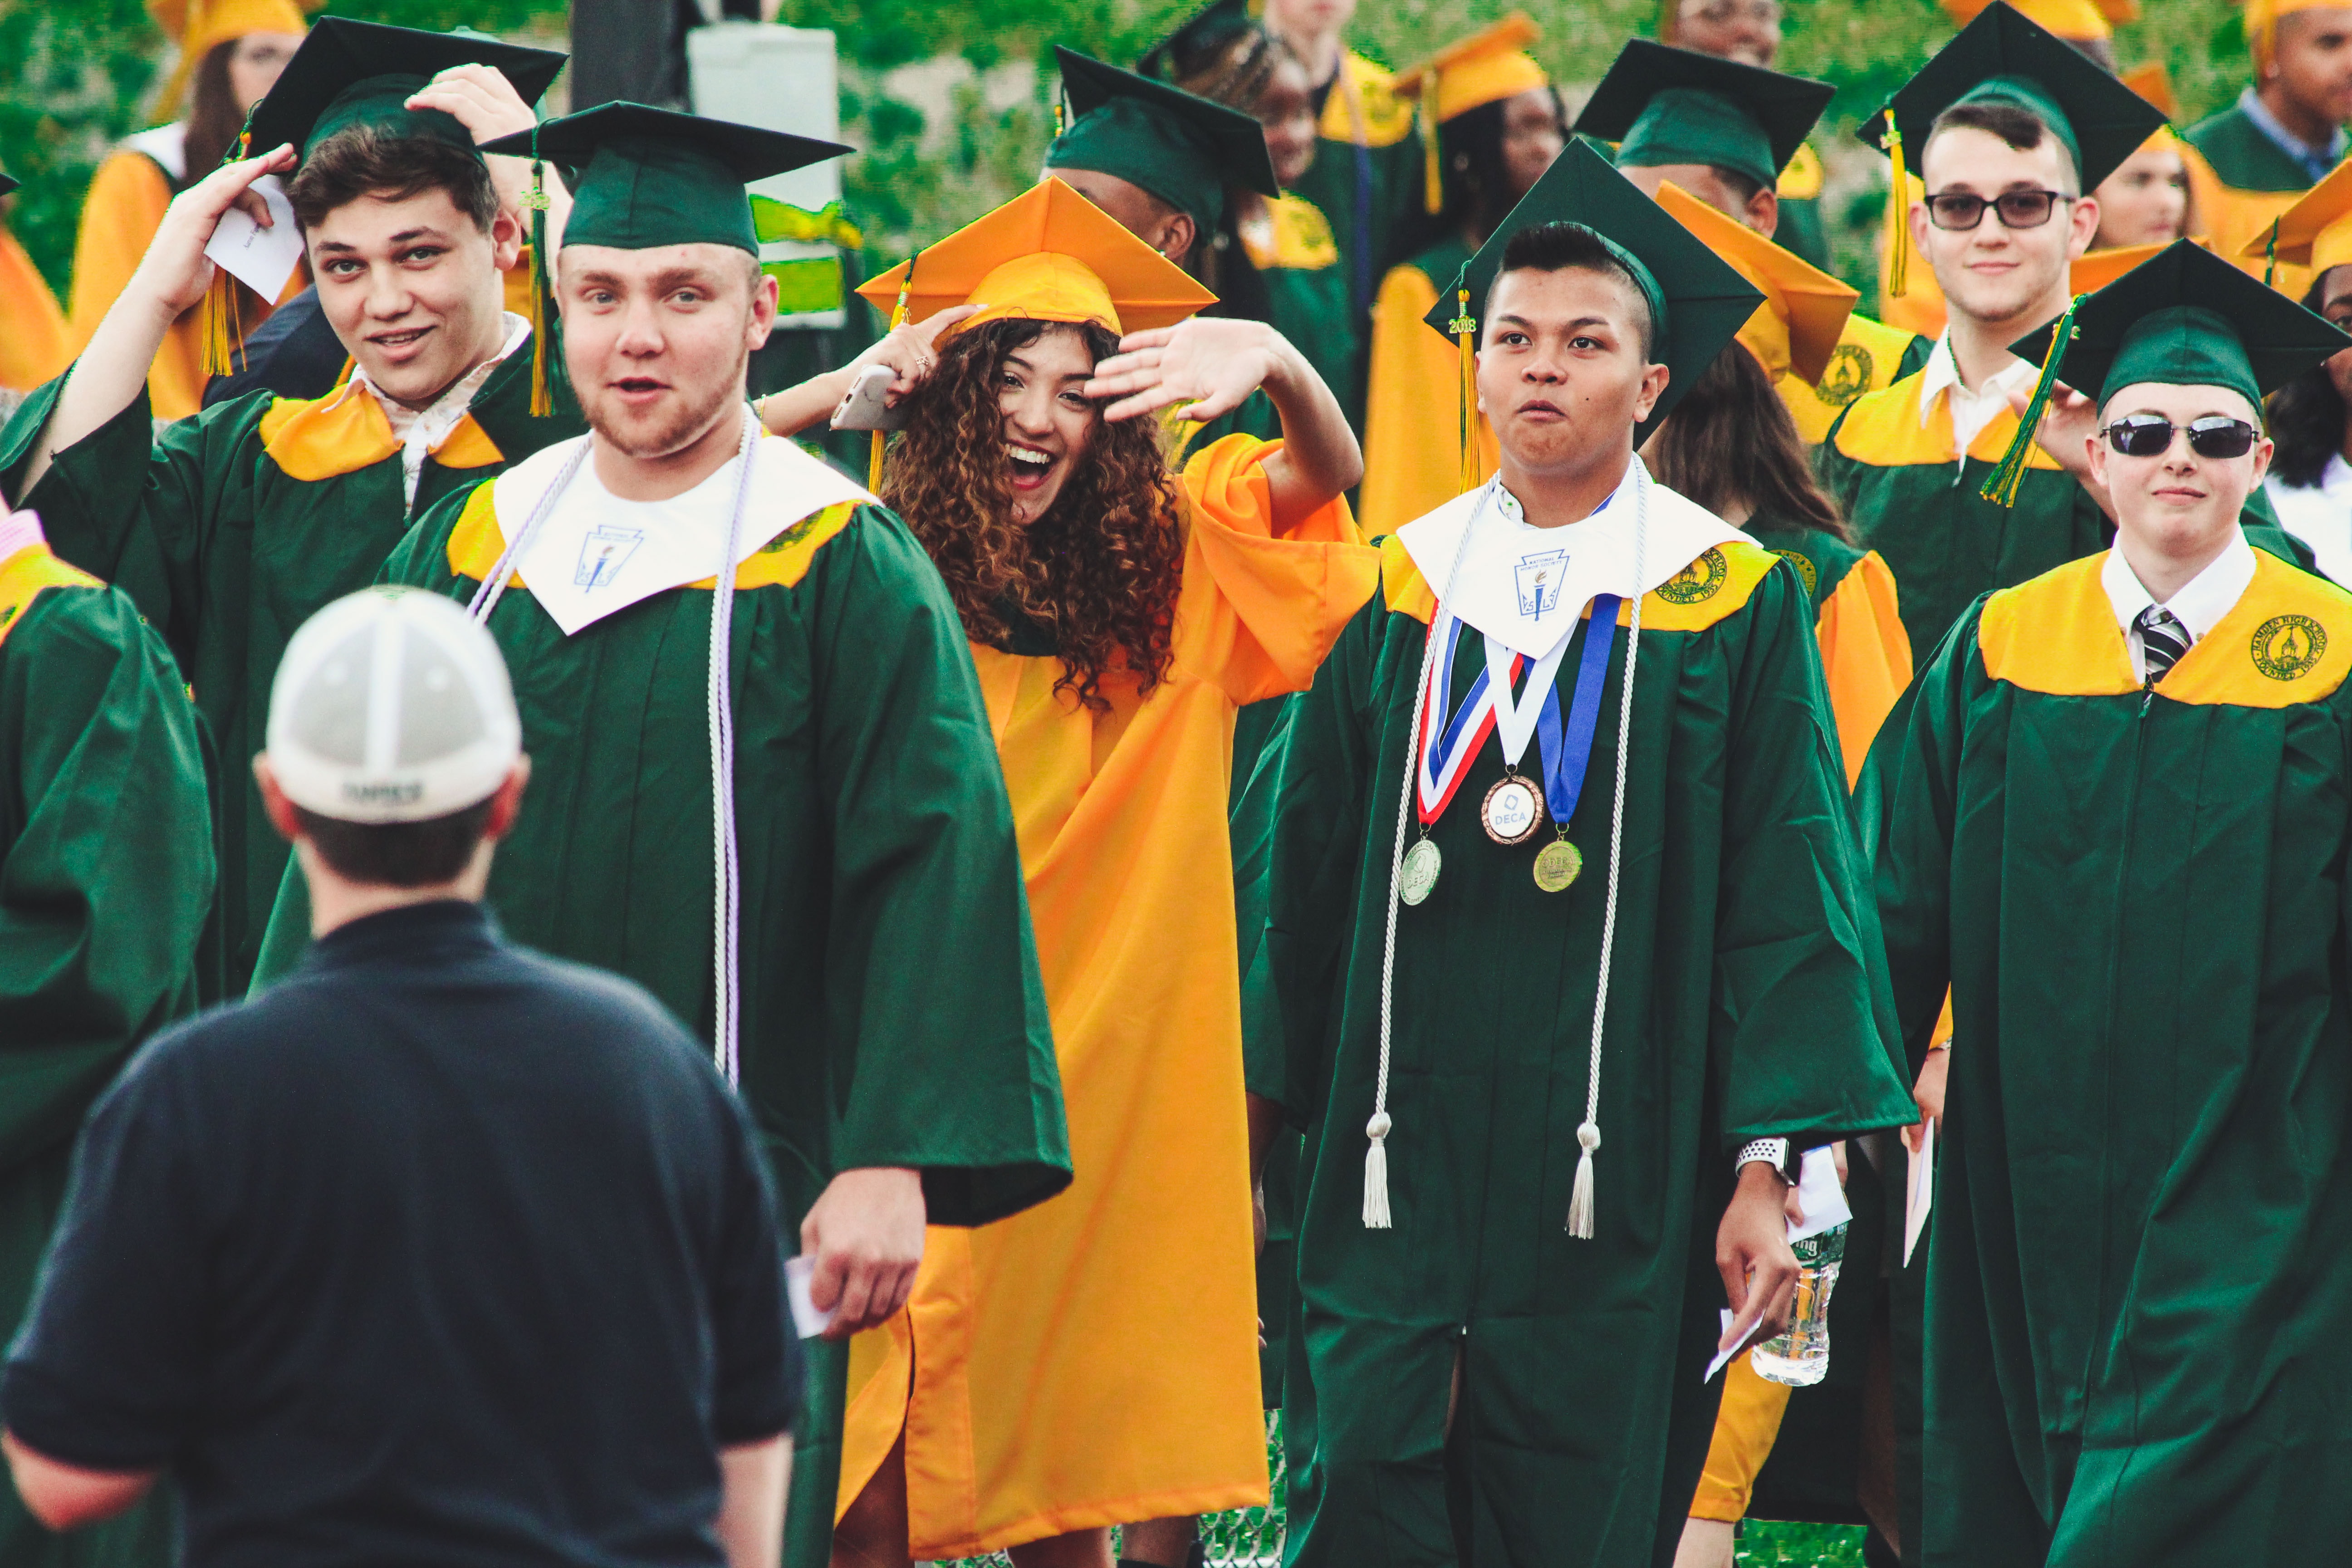
graduation, academic dress, scholar, event, mortarboard, community, team, phd, public event, student, college, headgear, fun, university, business school, crowd